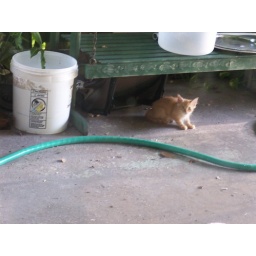
farel cat from under the boardwalk in the lot behind the house